Sérgio Assad

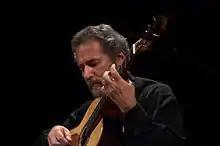
Assad performing in July 2012

Sérgio Assad (born 26 December 1952) is a Brazilian guitarist, composer, and arranger who often performs with his brother, Odair, in the guitar duo "Sérgio and Odair Assad", commonly referred to as the "Assad Brothers" or "Duo Assad". Their younger sister Badi is also a guitarist. Assad is the father of composer/singer/pianist Clarice Assad. He is married to Angela Olinto.